Santa Maria Maggiore, Mirandola

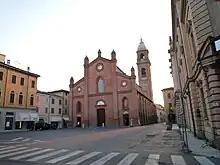
The church before the earthquake of 2012

The Church of Santa Maria Maggiore is a Gothic Roman Catholic church in the center of the town of Mirandola, province of Modena, Region of Emilia Romagna, Italy.